Selle Français

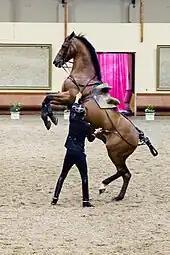
A Selle Français training for the Cadre Noir

The "Institut français du cheval et de l'équitation" (French Institute of Horse Riding), the "École nationale d'équitation" (National Equestrian School) and the Cadre Noir all use mainly Selle Français. Young horses are selected according to their skills and are trained by students within the schools. Horses representing the Cadre Noir are selected at the age of three and are trained according to their abilities, with some reaching the highest levels of "haute ecole" dressage. Selle Français are also used for combined driving, equestrian vaulting and competitive trail riding, and have competed at the international level in all three sports.